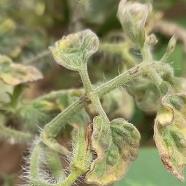
Crop: Tomato
Condition: virosis-d